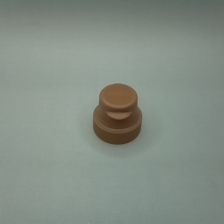
Color: red/orange/pink/fuchsia/brown
Cap type: flip-top cap